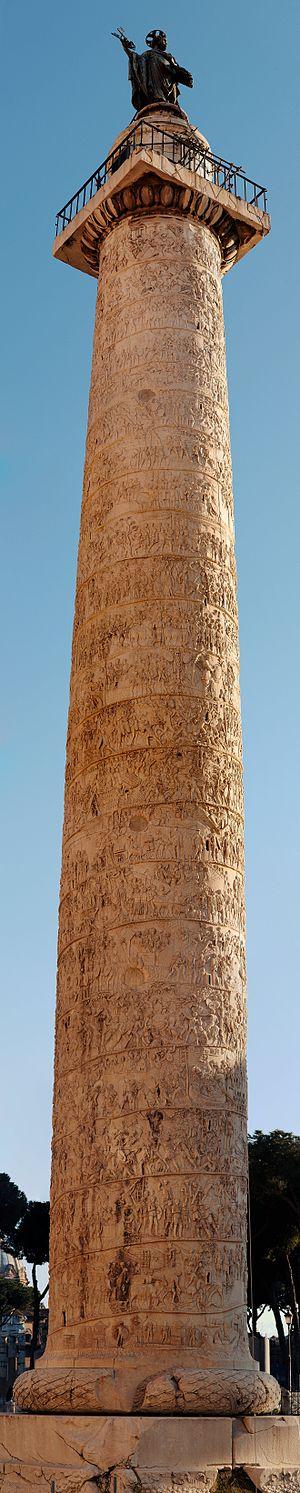
La colonne Trajane est une colonne triomphale romaine située sur le forum de Trajan à Rome. Elle mesure 40 mètres de hauteur. Elle est célèbre pour le bas-relief qui s'enroule en spirale autour de son fût et commémore la victoire de l'empereur Trajan sur les Daces lors des deux guerres daciques. Depuis 1587, sous le pape Sixte-Quint, elle est surmontée de la statue de bronze de saint Pierre, remplaçant celle de Trajan depuis longtemps disparue.
Trajan, né sous le nom de Marcus Ulpius Traianus le 18 septembre 53 à Italica et mort le 8 ou 9 août 117 à Selinus, en Cilicie, est empereur romain de fin janvier 98 à août 117. À sa mort, il porte le nom et les surnoms d'Imperator Caesar Divi Nervae Filius Nerva Traianus Optimus Augustus Germanicus Dacicus Parthicus.
Les guerres daciques de Trajan sont deux campagnes militaires de l'empereur romain Trajan contre le royaume dace de Décébale en 101-102 et 105-106. Elles aboutissent, en l'an 106, à l'annexion du royaume dace et à la création d'une nouvelle province, la Dacie romaine.